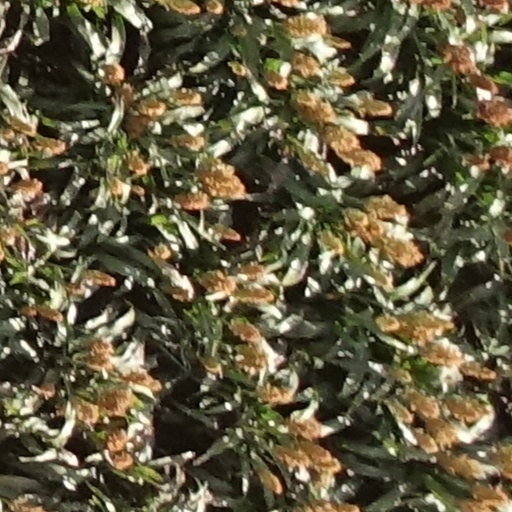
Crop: sorghum